The Winter's Tale

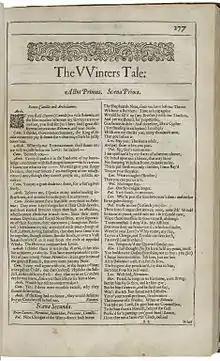
The first page of "The VVinters Tale", printed in the Second Folio of 1632

The main plot of "The Winter's Tale" is taken from Robert Greene's pastoral romance "Pandosto", published in 1588. Shakespeare's changes to the plot are uncharacteristically slight, especially in light of the romance's undramatic nature, and Shakespeare's fidelity to it gives "The Winter's Tale" its most distinctive feature: the sixteen-year gap between the third and fourth acts. This distinctive feature violates the Classical Unities, a set of principles for dramatic tragedies that was introduced in 16th-century Italy based on the work of Aristotle.